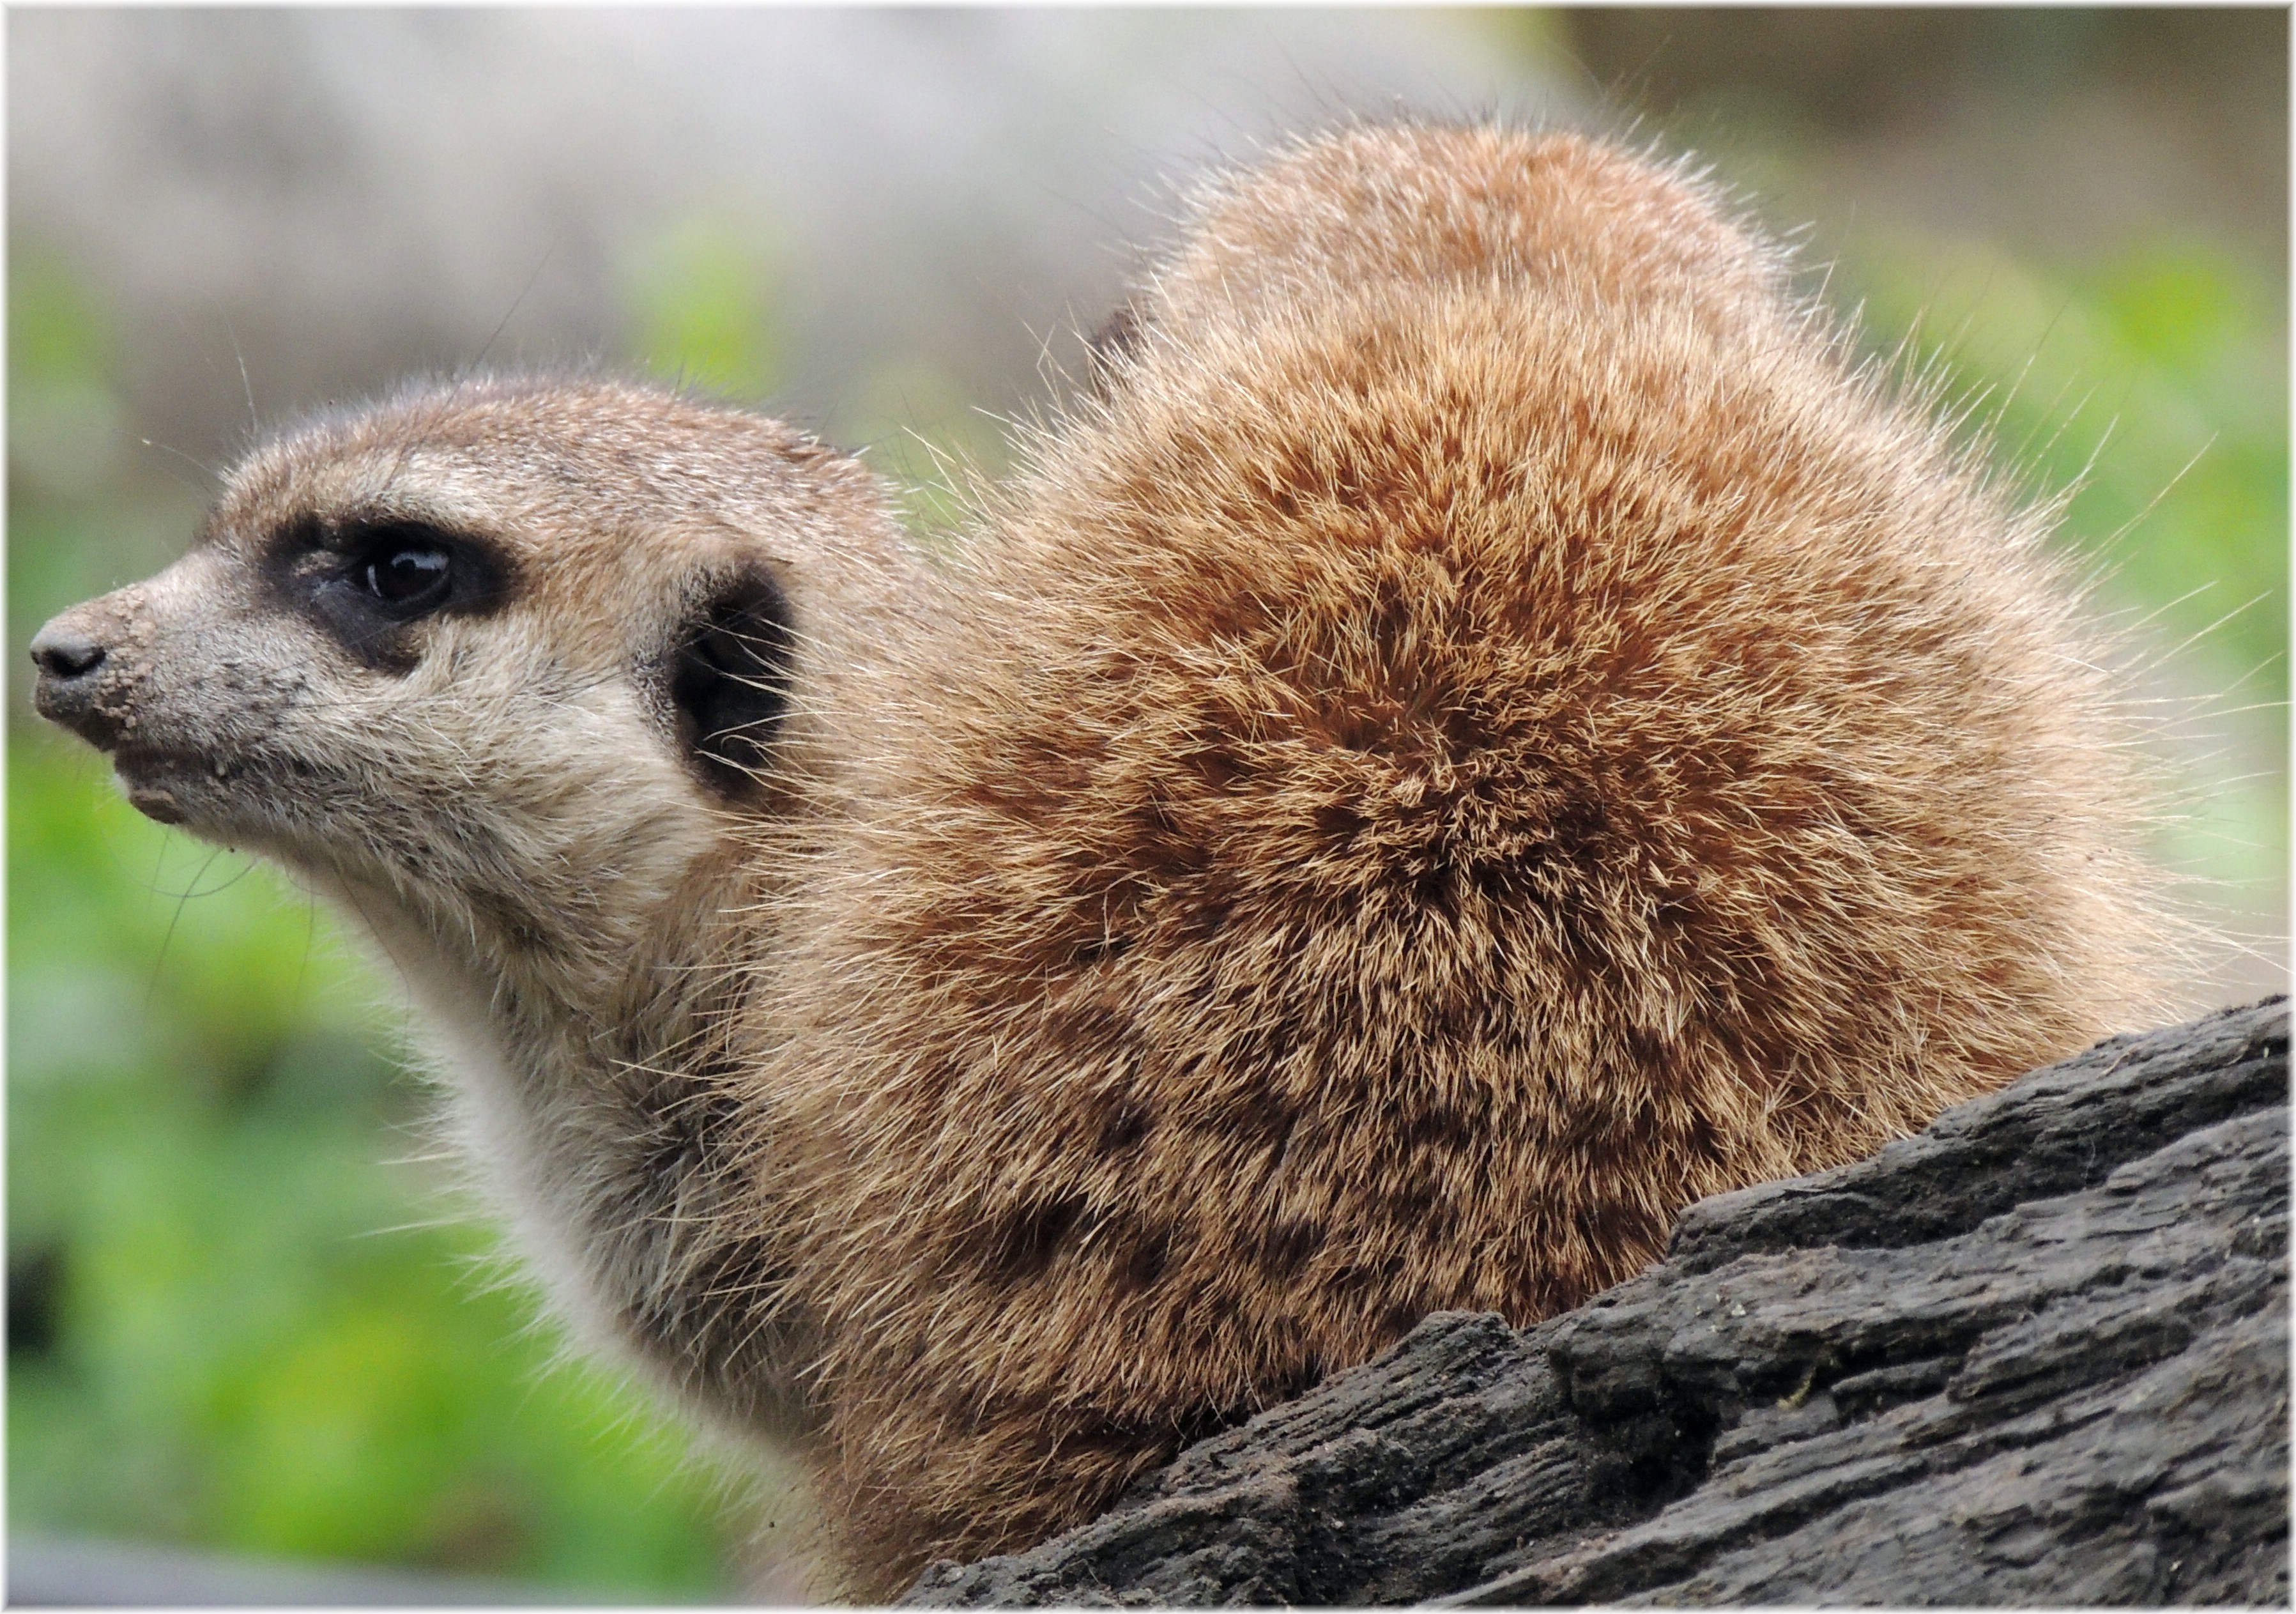
wildlife, mammal, fauna, close up, whiskers, vertebrate, meerkat, mongoose, marmot